Sumaira Abdulali

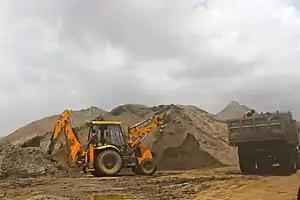

After the ban came into force, in 2010, Abdulali, along with journalists and local activists, traveled to Bankot creek in the Raigad district of Maharashtra to document photographic evidence of ongoing illegal sand mining. After surveying the site and recording purportedly illegal activity on video, Abdulali and her associates say that their car was pursued through a lonely area and struck by another vehicle driven by the sand mafia.